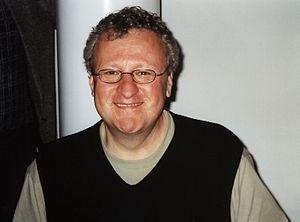
L'acteur américain Peter Jurasik à l'événement de Babylon 5 à Stuttgart, en Allemagne, 2000.
Peter Jurasik, est un acteur américain connu principalement pour le rôle de Londo Mollari, dans la série télévisée de science-fiction des années 1990 Babylon 5, et de Sid the Snitch dans la série des années 1980 Capitaine Furillo et son spin-off de courte durée, Beverly Hills Buntz.